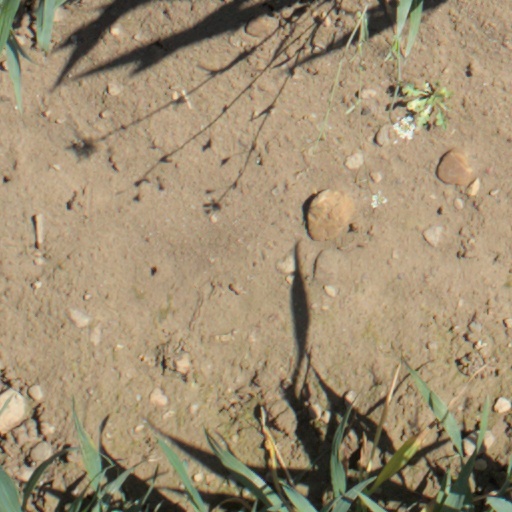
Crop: wheat